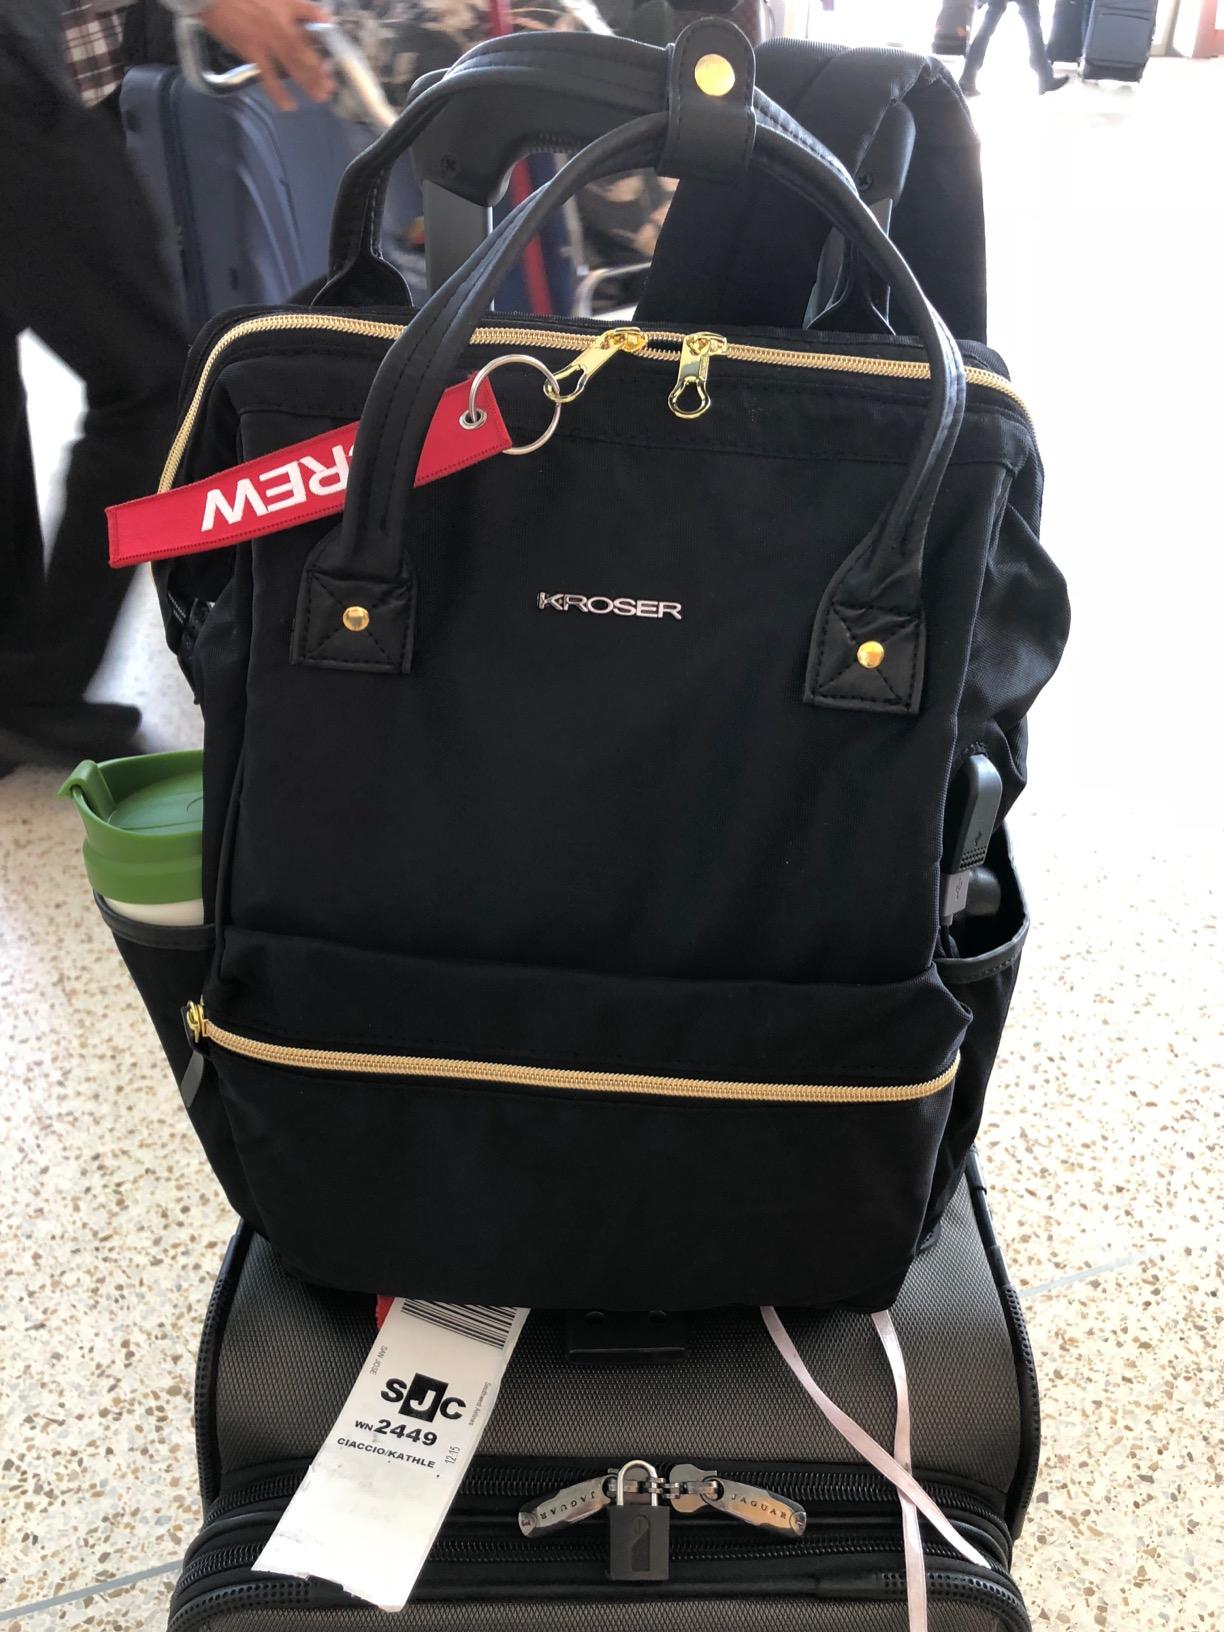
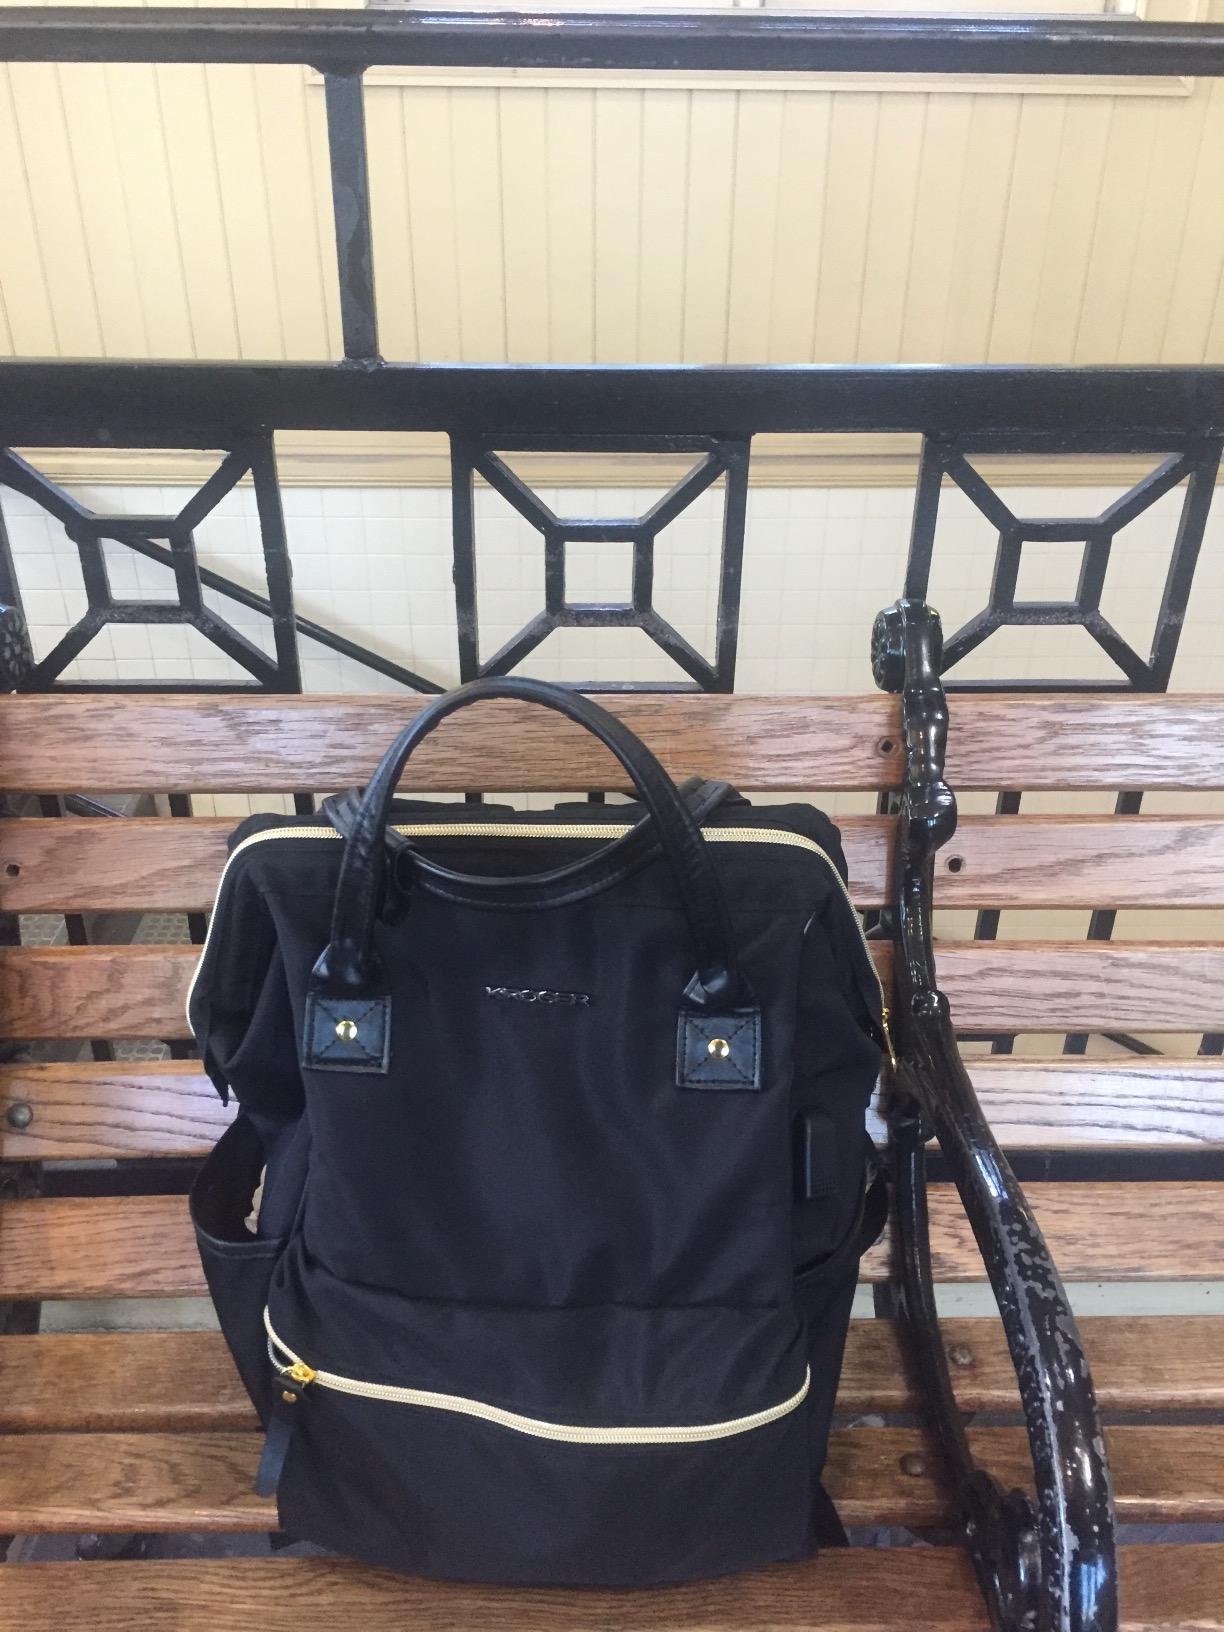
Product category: bag
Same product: yes